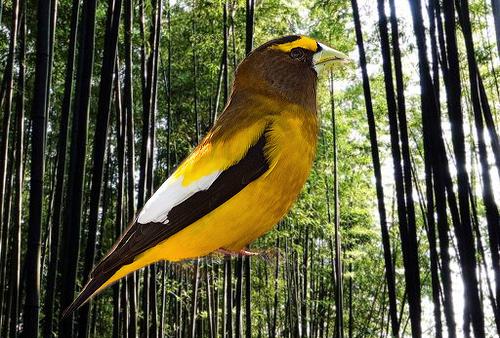
Bird species: Evening_Grosbeak
Bird type: landbird
Background: land